List of cheerleading stunts

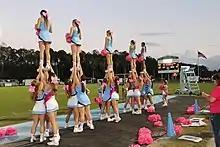
"Flyer" at the top with "Bases" at the bottom for an "Extension" stunt. (Ponte Vedra High School)

In the competitive athletic sport of cheerleading, stunts are defined as building performances that display a team's skill or dexterity. Stunts range from basic two-legged stunts, one-legged extended stunts, and high-flying basket tosses. Stunts are classified into seven levels of increasing difficulty. There are two recognized styles of stunting: coed and all-girl. Cheerleading teams are restricted to specific stunt rules based on the guidelines of certain associations, organizations, and their designated level. Therefore, some stunts may be permitted in certain divisions but illegal in others due to different stunt rules and regulations.